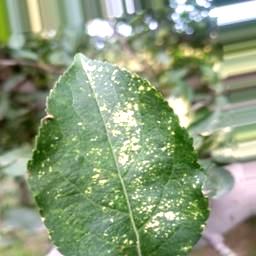
Label: Apple_Mosaic